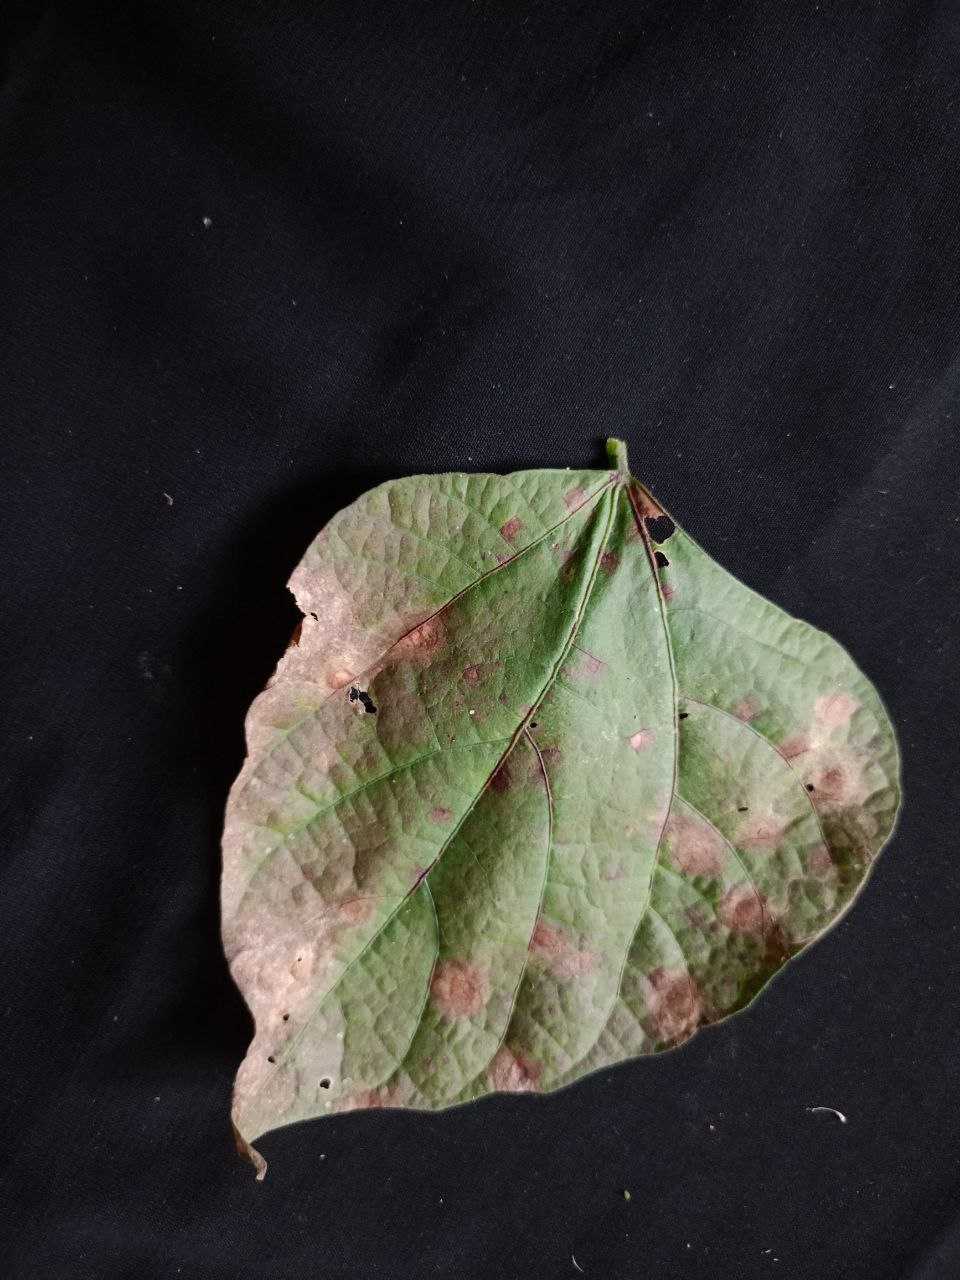
Crop: bean
Leaf condition: Blight